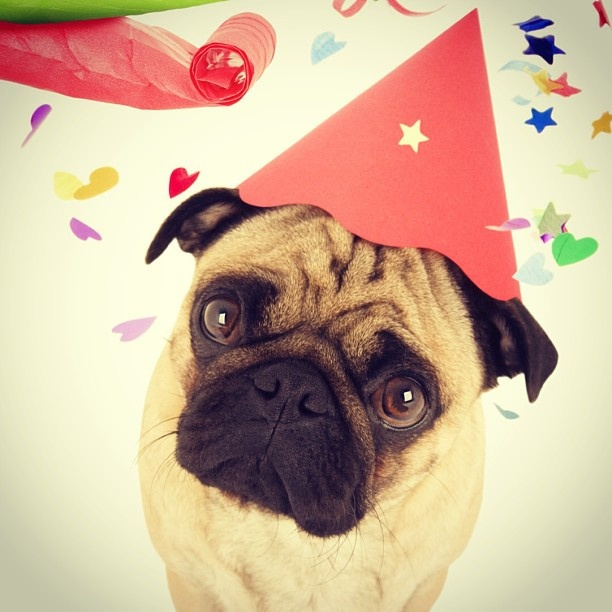
 A dog is wearing a paper hat with a star.
A pug dog with a birthday hat on near a party blower.
Cute little pug poses for a picture with a birthday hat on
A dog is wearing a party hat amidst confetti.
A pug wears a party hat and persecuted expression.